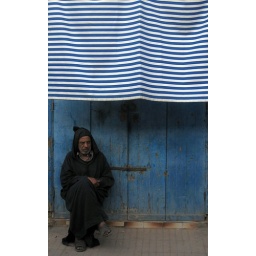
Man seated in front of blue door with blue striped awning, Essaouira